Katsura Imperial Villa

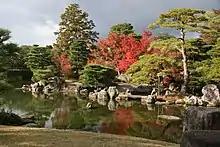
The pond

The Geppa-rō, also known as the "Moon-wave Tower," has a view overlooking the pond. Although it is only fifteen by twenty-four feet in area, it is known for its spatial effect due to its exposed ceiling and roof structure. The roof is supported by four slanting beams that rise from the corners of the building with a ridge pole that is further supported by a curving king pole resting on a tie beam. This creates a unique spatial effect as the roof has a decorated underside that exposes the beams and rafters.